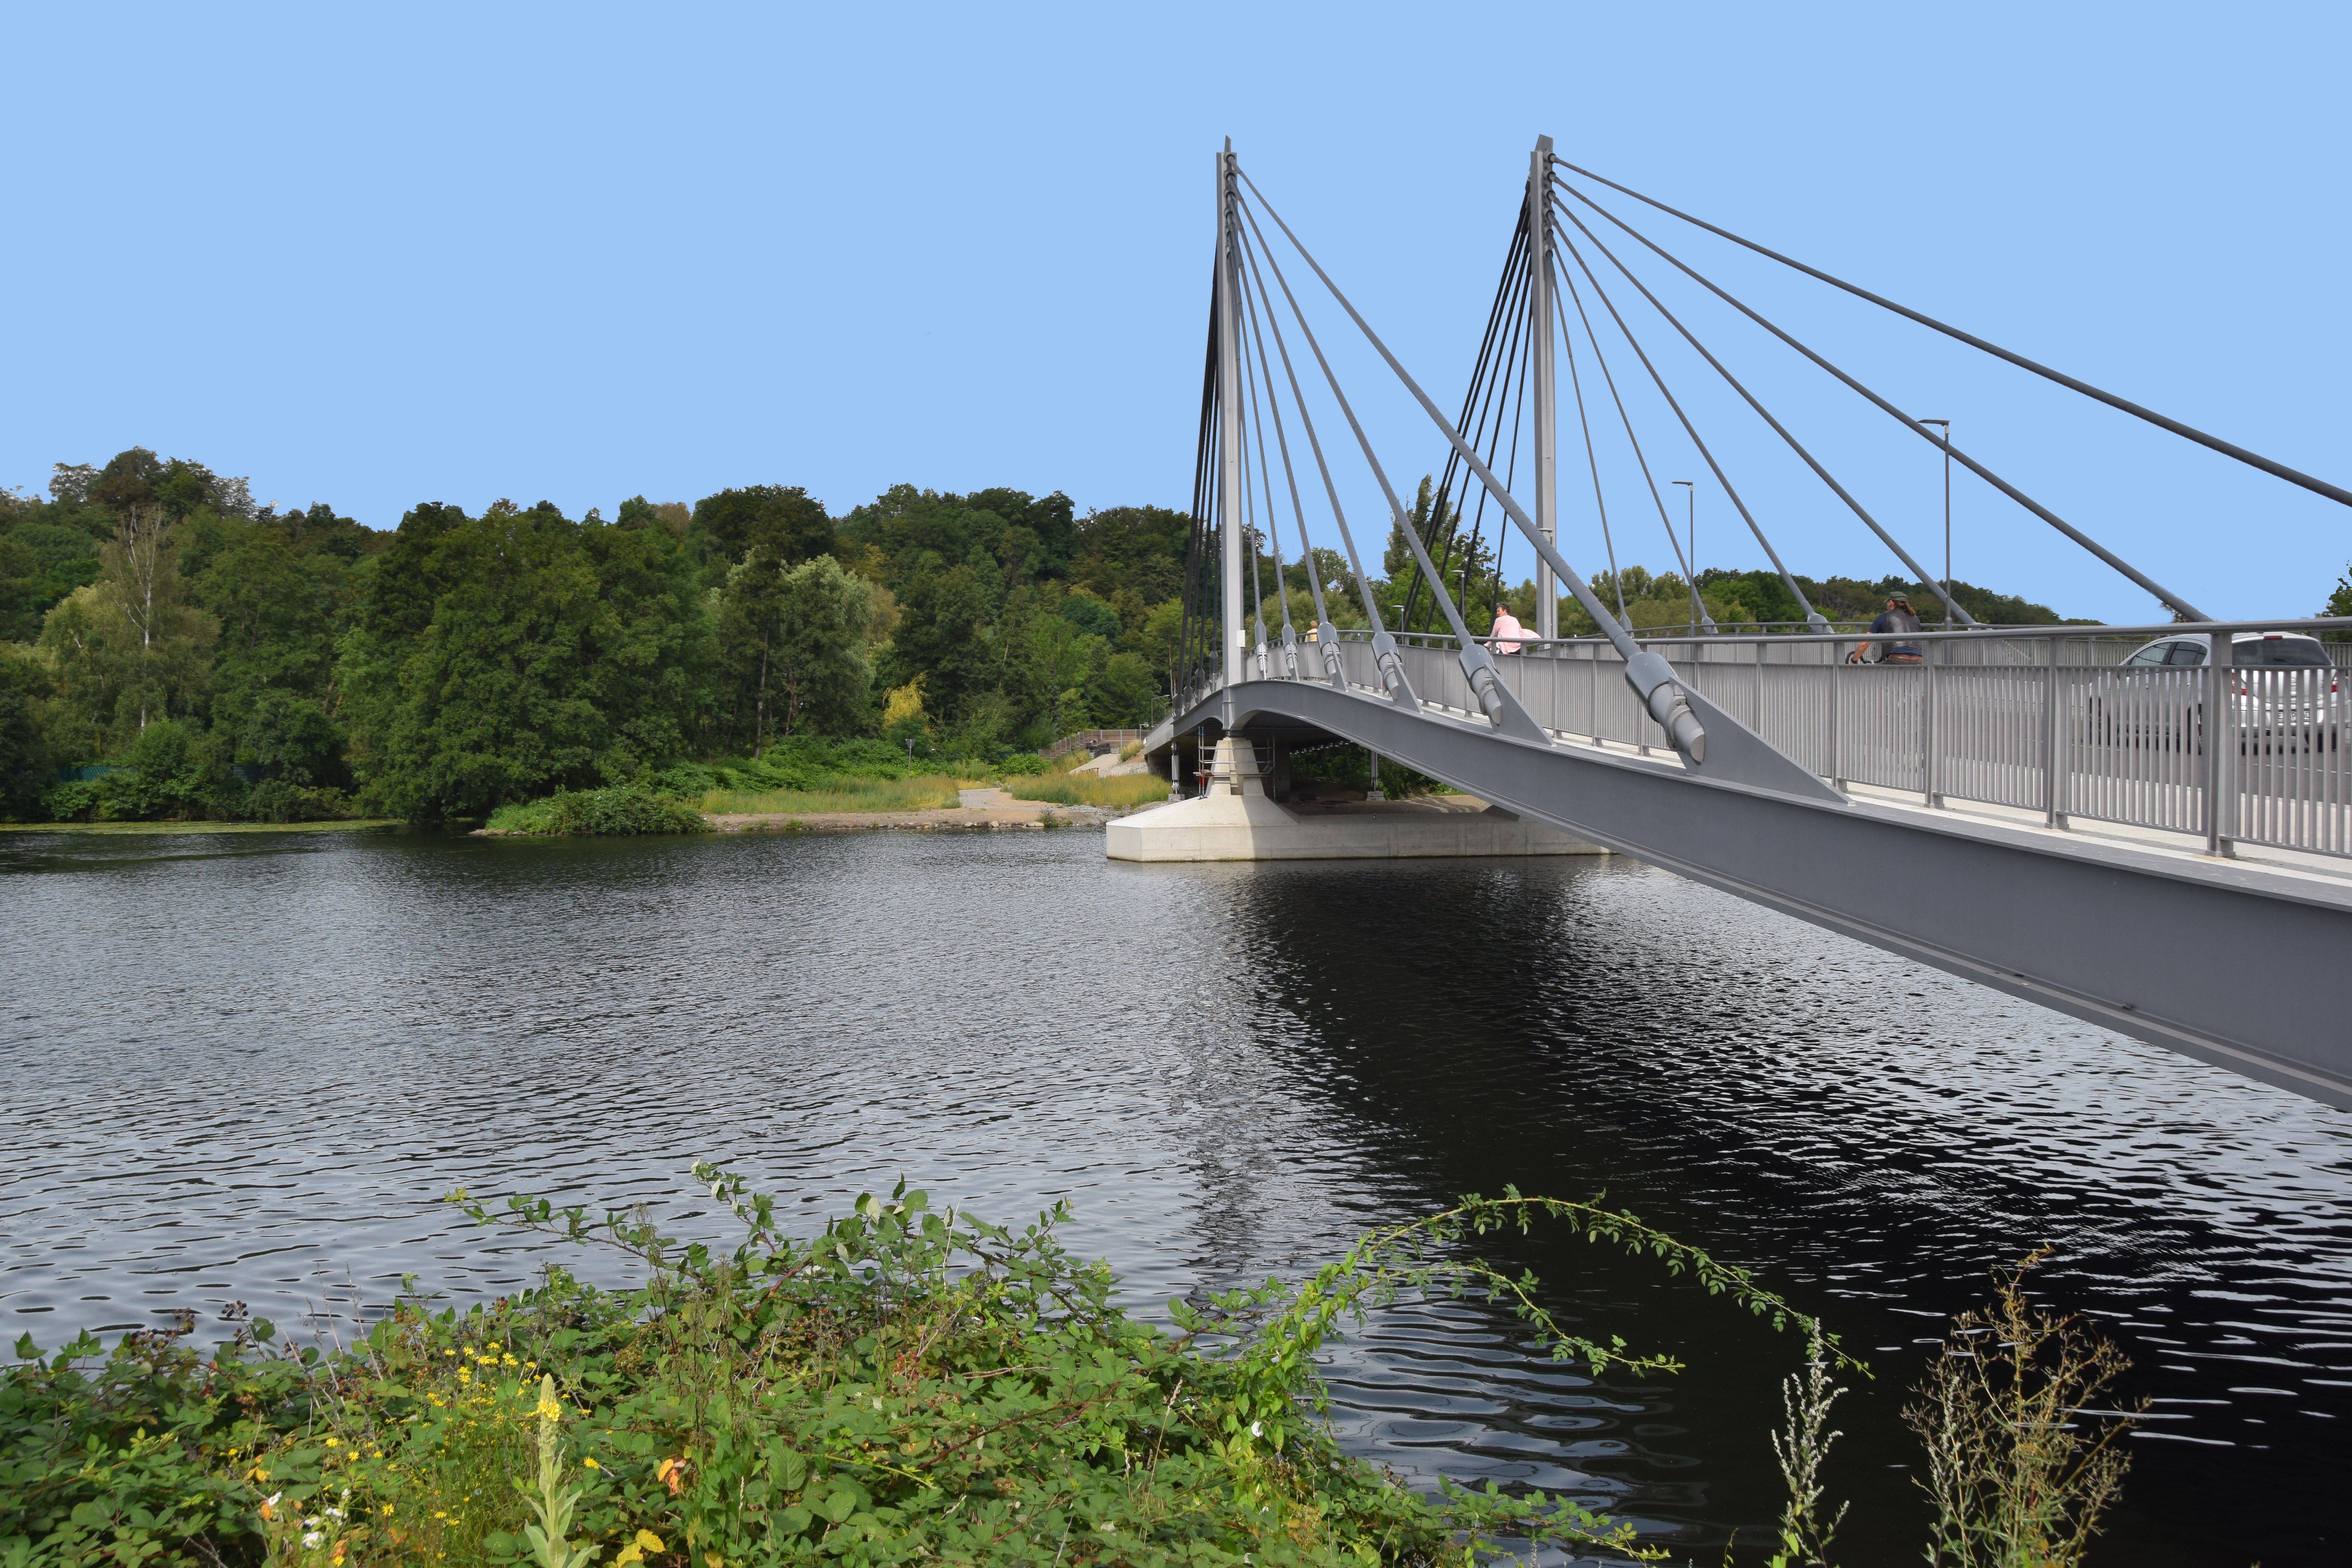
Heisingen, Bruecke, bridge, see, baldeneysee, landschaft, nature, suspension bridge, water, cable stayed bridge, extradosed bridge, brug, river, girder bridge, waterway, nonbuilding structure, fixed link, concrete bridge, cantilever bridge, box girder bridge, beam bridge, architecture, canal, truss bridge, skyway, bank, channel